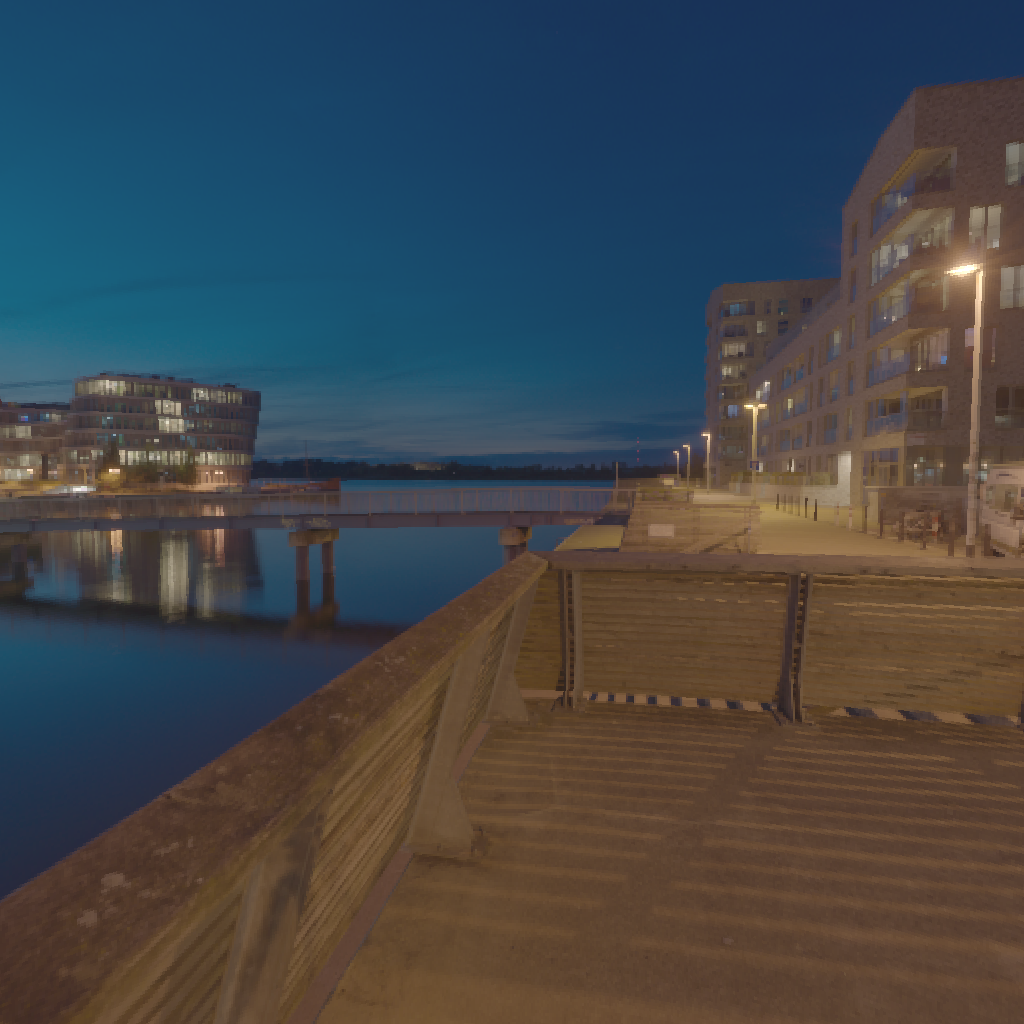
scene-linear HDR photo, Golden Bay, outdoor, with visible sun, lamp, pier, river, bridge, city, night, urban, artificial light, high contrast, clear, high dynamic range, physically based lighting